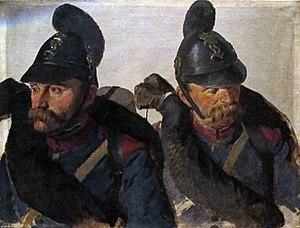
Louis Braun, officiellement Ludwig Braun, né le 23 septembre 1836 à Schwäbisch Hall et mort le 18 février 1916 à Munich, est un professeur de peinture de l'Académie des beaux-arts de Munich et un peintre d'histoire et peintre de l'armée reconnu.